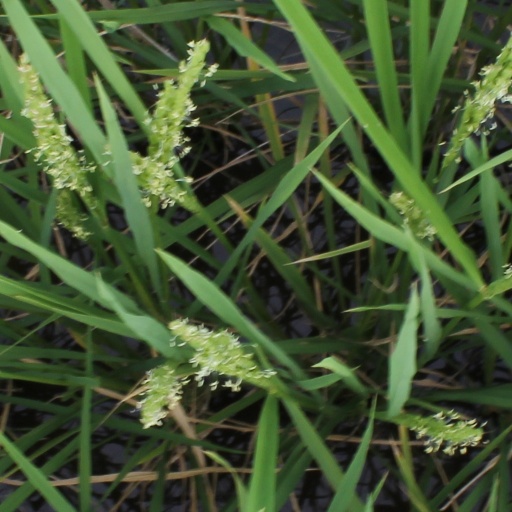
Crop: rice